Question: What kind of dress is the woman wearing?
Tambaya: Wacce irin riga matar take sake da ita?
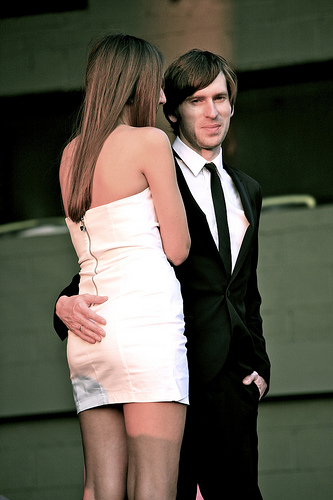
Answer: Sleeveless.
Amsa: Marar hannu.